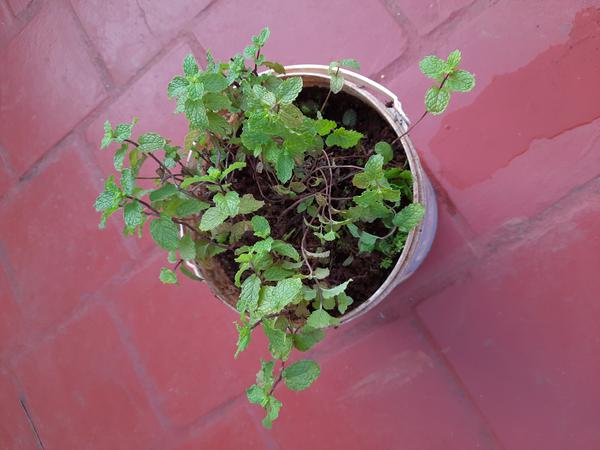
Plant: Mint